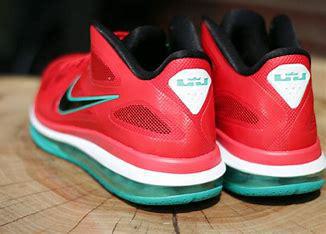
Brand: Nike
Model: Lebron 9